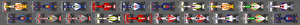
Le Grand Prix de Hongrie 2009, disputé sur le Hungaroring le 26 juillet 2009, est la 813ᵉ épreuve du championnat du monde de Formule 1 courue depuis 1950 et la dixième manche du championnat 2009.